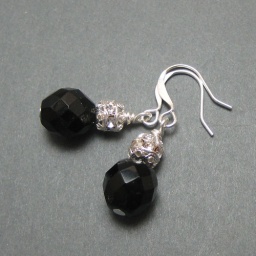
A large faceted black glass ball sits beneath a stunning silverplated rhinestone ball. Total length, including silverplated hooks, is 1.25&amp;quot;.